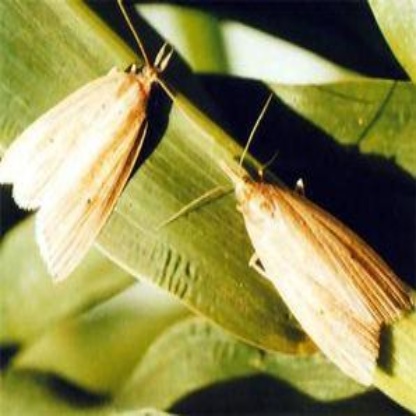
Nhãn: Sâu đục thân (Rice yellow stem borer)